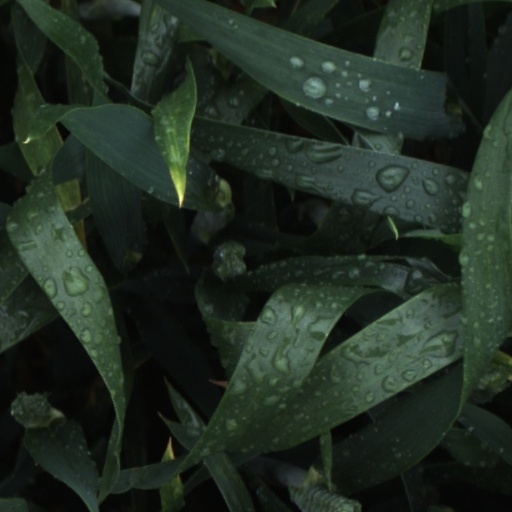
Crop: wheat